World War II Online

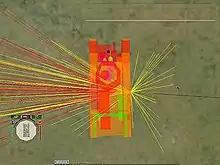

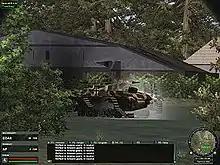

"WWII Online" has a variety of playable equipment, each modeled with data from historical references. In total, there are currently 250 different playable weapons. Like in many other RPGs, more equipment becomes available as the player gains more experience. New recruits start with a limited equipment selection. As the player progresses in rank, better vehicles and more infantry classes become available.